Long Beach Island

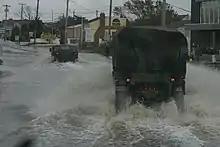
New Jersey National Guard vehicles navigating floodwaters along Route 72 in Ship Bottom during Hurricane Sandy

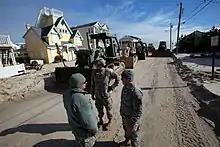
New Jersey National Guard workers clearing sand from streets in Holgate after Hurricane Sandy

In late October 2012, portions of Long Beach Island were significantly damaged by Hurricane Sandy. Residents were evacuated, and portions of the island were severely flooded, with the ocean meeting the bay in isolated spots. Streets were left covered with up to four feet of sand in some spots. The nine-foot storm surge and 18-foot seas that pounded the barrier island damaged several homes along the ocean and bayfront communities.